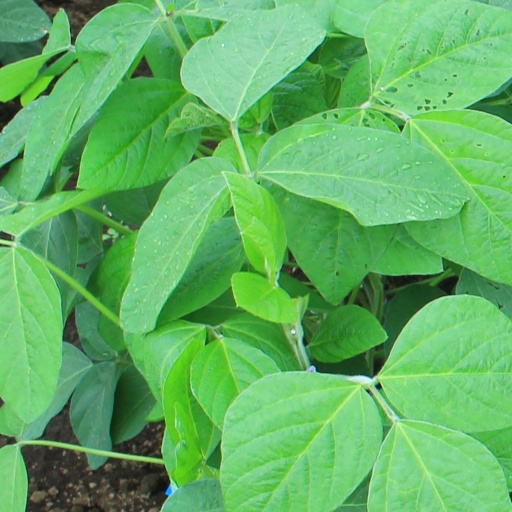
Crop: soybean